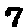
Label: 7